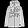
Label: Coat